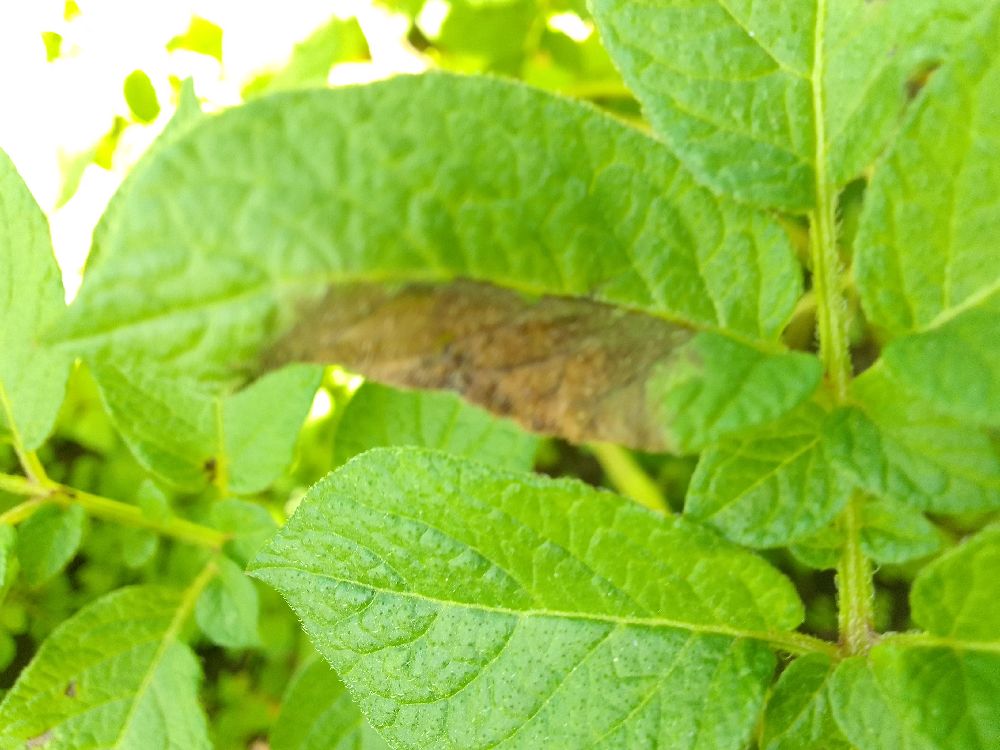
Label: Late blight